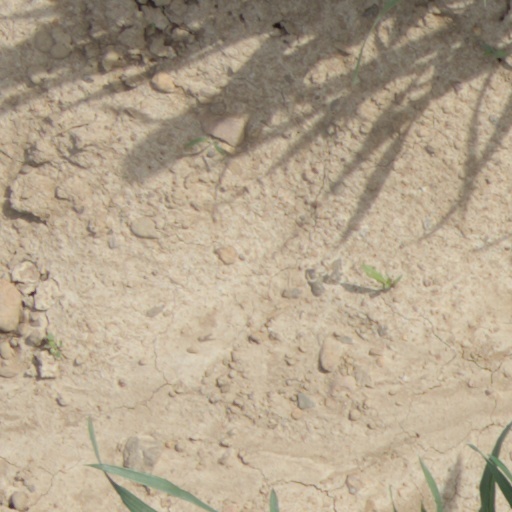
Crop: wheat